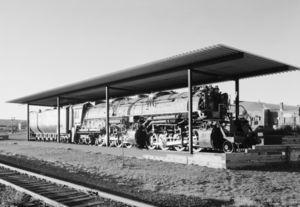
Le Duluth, Missabe and Iron Range Railway est un chemin de fer américain de classe I en exploitation dans le nord du Minnesota et le Wisconsin. Il transporte du minerai de fer et de la taconite vers les ports de Duluth et Two Harbors sur les Grands Lacs. Lorsque le Canadien National racheta le capital de Great Lakes Transportation le 10 mai 2004, il hérita également du contrôle du DMIR.